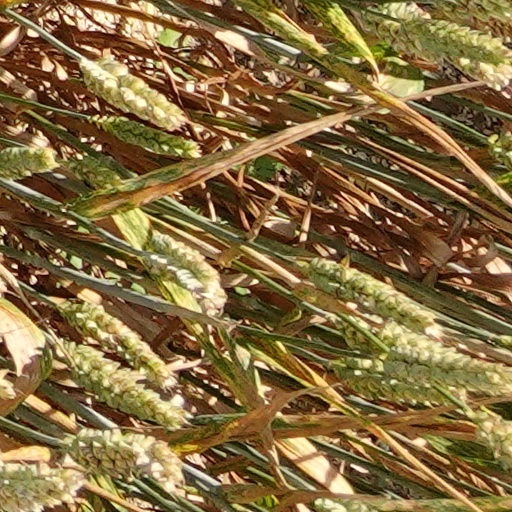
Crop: wheat